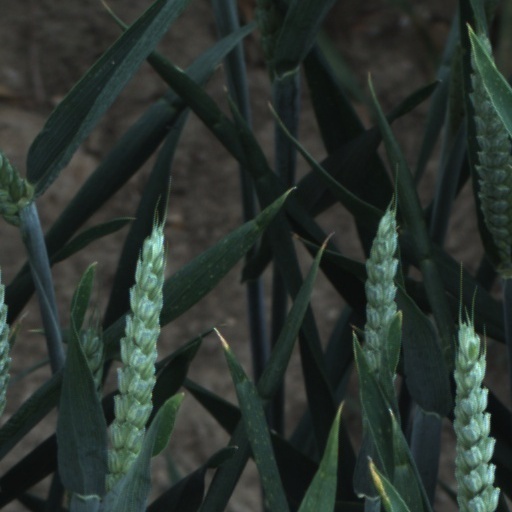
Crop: wheat